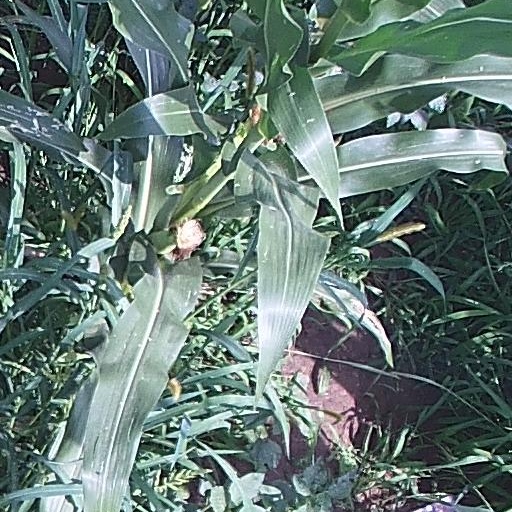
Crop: maize; corn